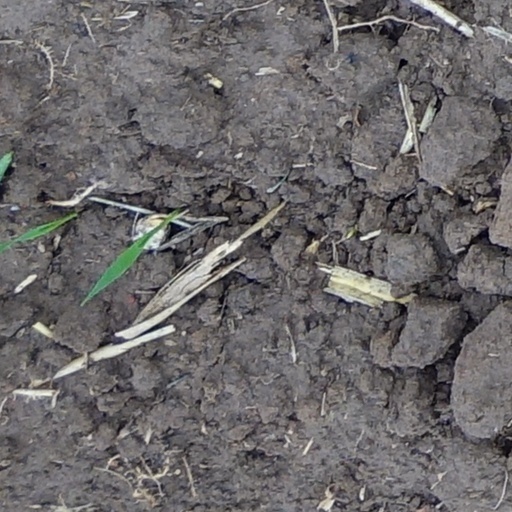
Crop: wheat